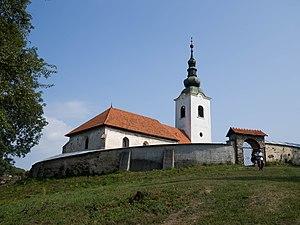
L'église luthérienne de Rimavská Baňa, Slovaquie, l'édifice romano-gothique de l'environ 1300.
Rimavská Baňa est un village de Slovaquie situé dans la région de Banská Bystrica.